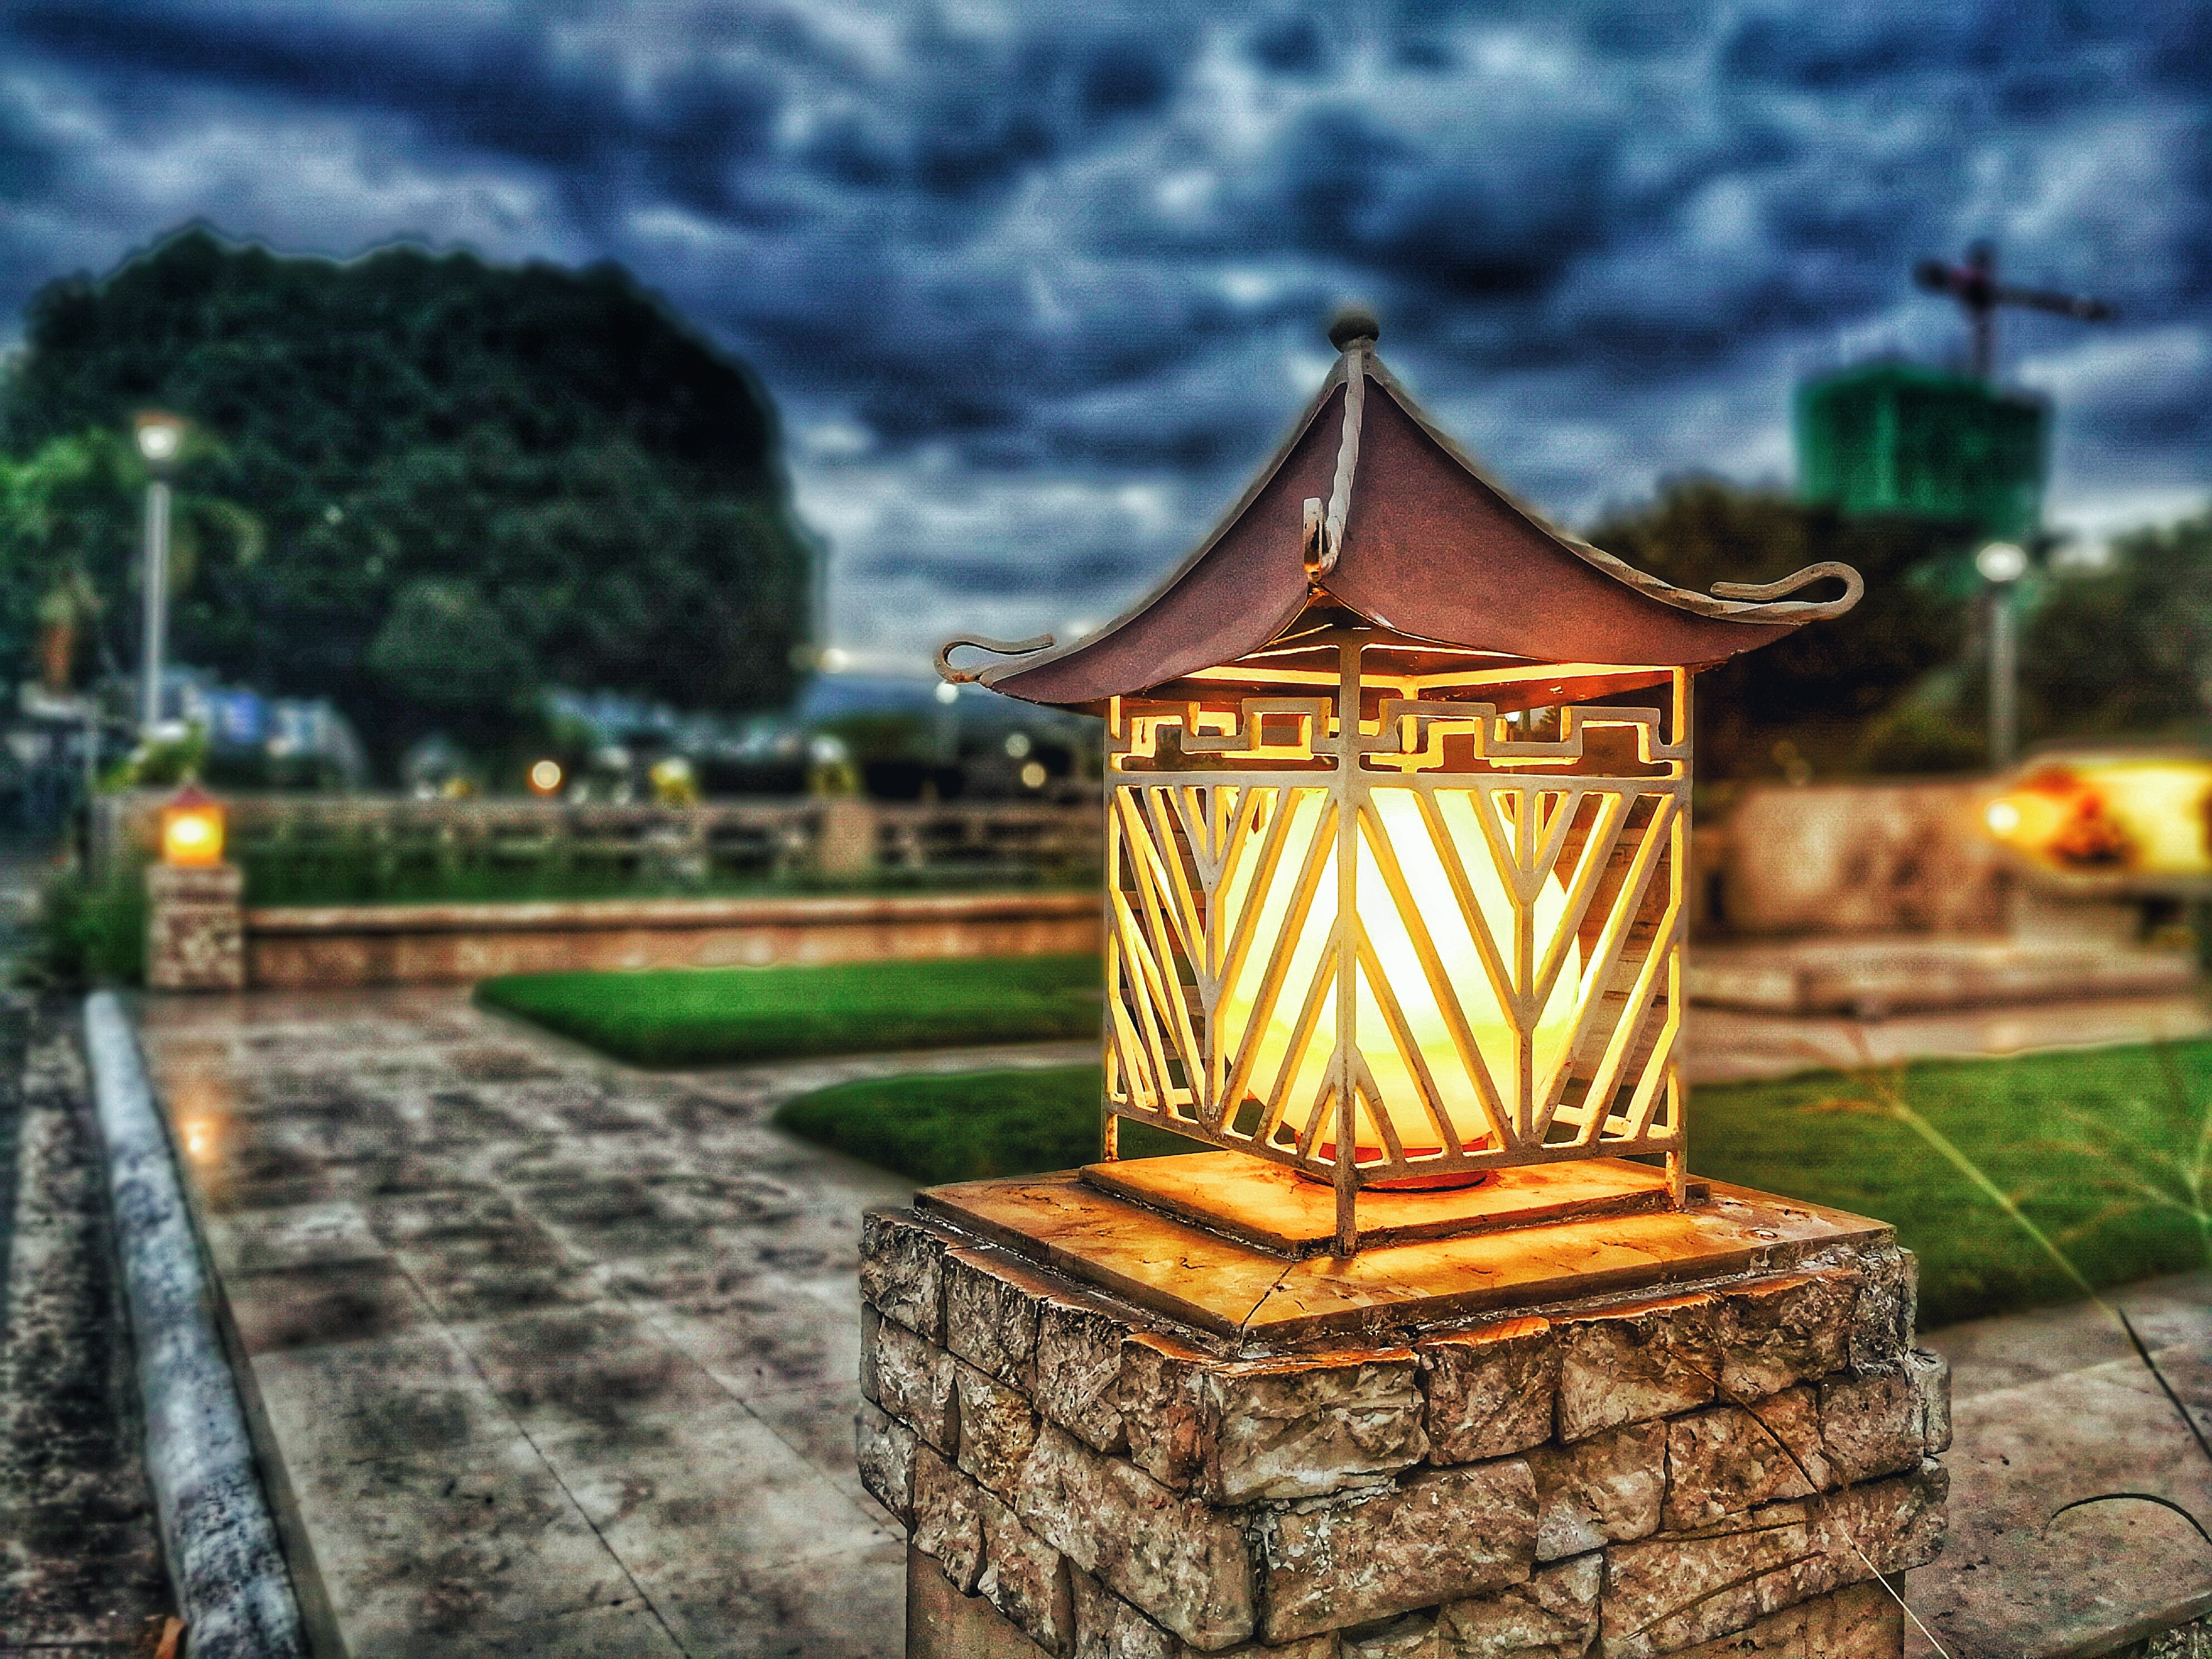
sky, landmark, lighting, architecture, grass, tree, cloud, house, roof, plant, home, city, leisure, building, light fixture, street light, night